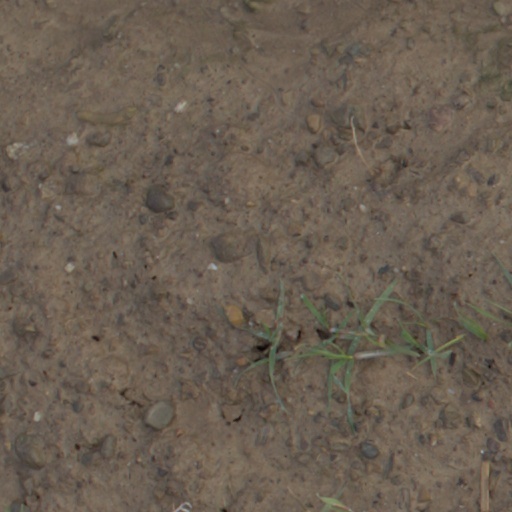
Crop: wheat